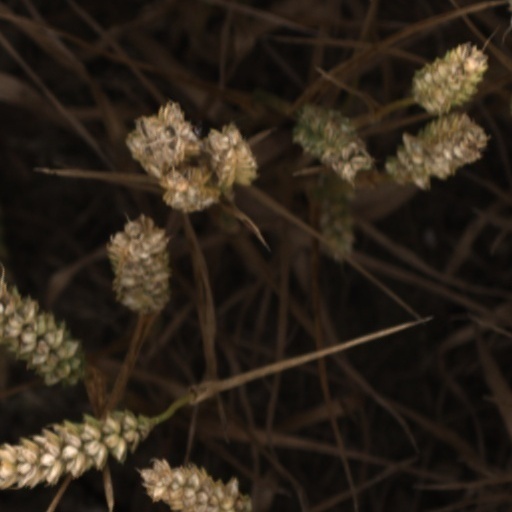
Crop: wheat